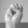
ASL letter: M